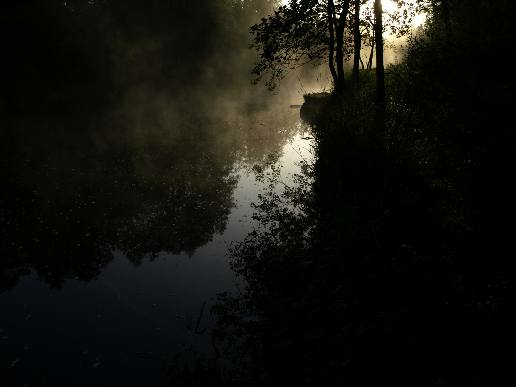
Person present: No